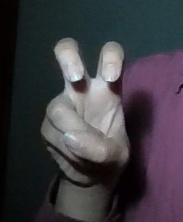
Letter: toot